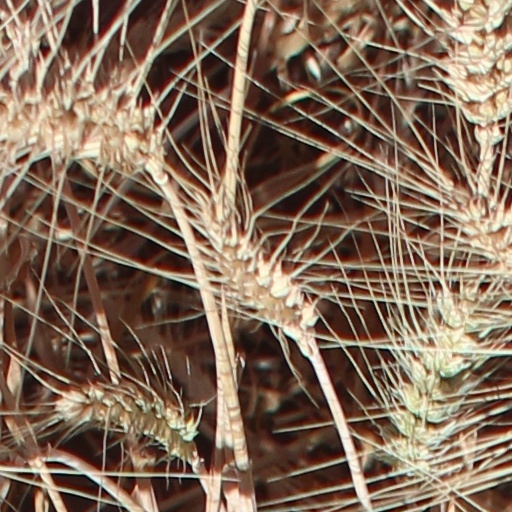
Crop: wheat